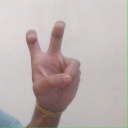
अक्षर: ई